Nasib al-Bakri

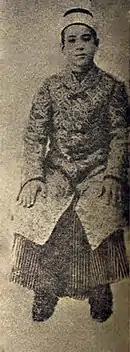
Al-Bakri as a pupil at the Rihaniya School in the 1890s

Nasib was born in Damascus in 1888 to father 'Ata al-Bakri. Nasib was the second oldest of five sons. 'Ata was an influential official in the city and district councils of Damascus between the 1890s and 1914, and was one of the most prominent Arabs to serve in the imperial Ottoman court of Sultan Abdul Hamid II in Constantinople. The al-Bakri family were Sunni Muslims and claimed descent from the Islamic prophet Muhammad. They were landowners, possessing lands, homes and commercial venues in their native al-Shaghour quarter and in Qaboun, a village in the Ghouta countryside of Damascus. They also owned land in Jaramana, a Druze village outside of Damascus and maintained good relations with the local Druze chiefs.